GlobalMedic

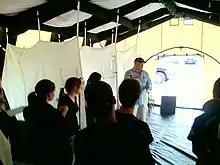
GlobalMedic trainees being instructed on procedures inside an inflatable field hospital tent during one of its cross-Canada training sessions, June 2011

Rahul Singh, a Toronto paramedic, created GlobalMedic in 1998 after seeing ineffective and wasteful relief efforts deployed in Nepal. Singh was touring the country when disastrous monsoon downpours triggered numerous mudslides, resulting in the destruction of several villages. Mr. Singh later noted in an interview that "There were inefficient relief efforts. I decided to do something to ensure efficient and immediate relief to disaster-struck people. After returning [to Canada], I founded GlobalMedic".